Cris Miró

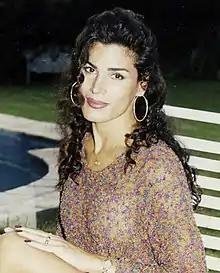
Cris Miró during her last summer theater season in Mar del Plata, 1998, in a photograph held at the Archivo de la Memoria Trans

Cris Miró (16 September 1965 – 1 June 1999) was an Argentine entertainer and media personality who had a brief but influential career as a top-billing vedette in Buenos Aires' revue theatre scene during the mid-to-late 1990s. Miró began her acting career in the early 1990s in fringe theatre plays and later rose to fame as a vedette at the Teatro Maipo in 1995. For years, she hid her HIV positive status from the press until her death on 1 June 1999, due to AIDS-related lymphoma.